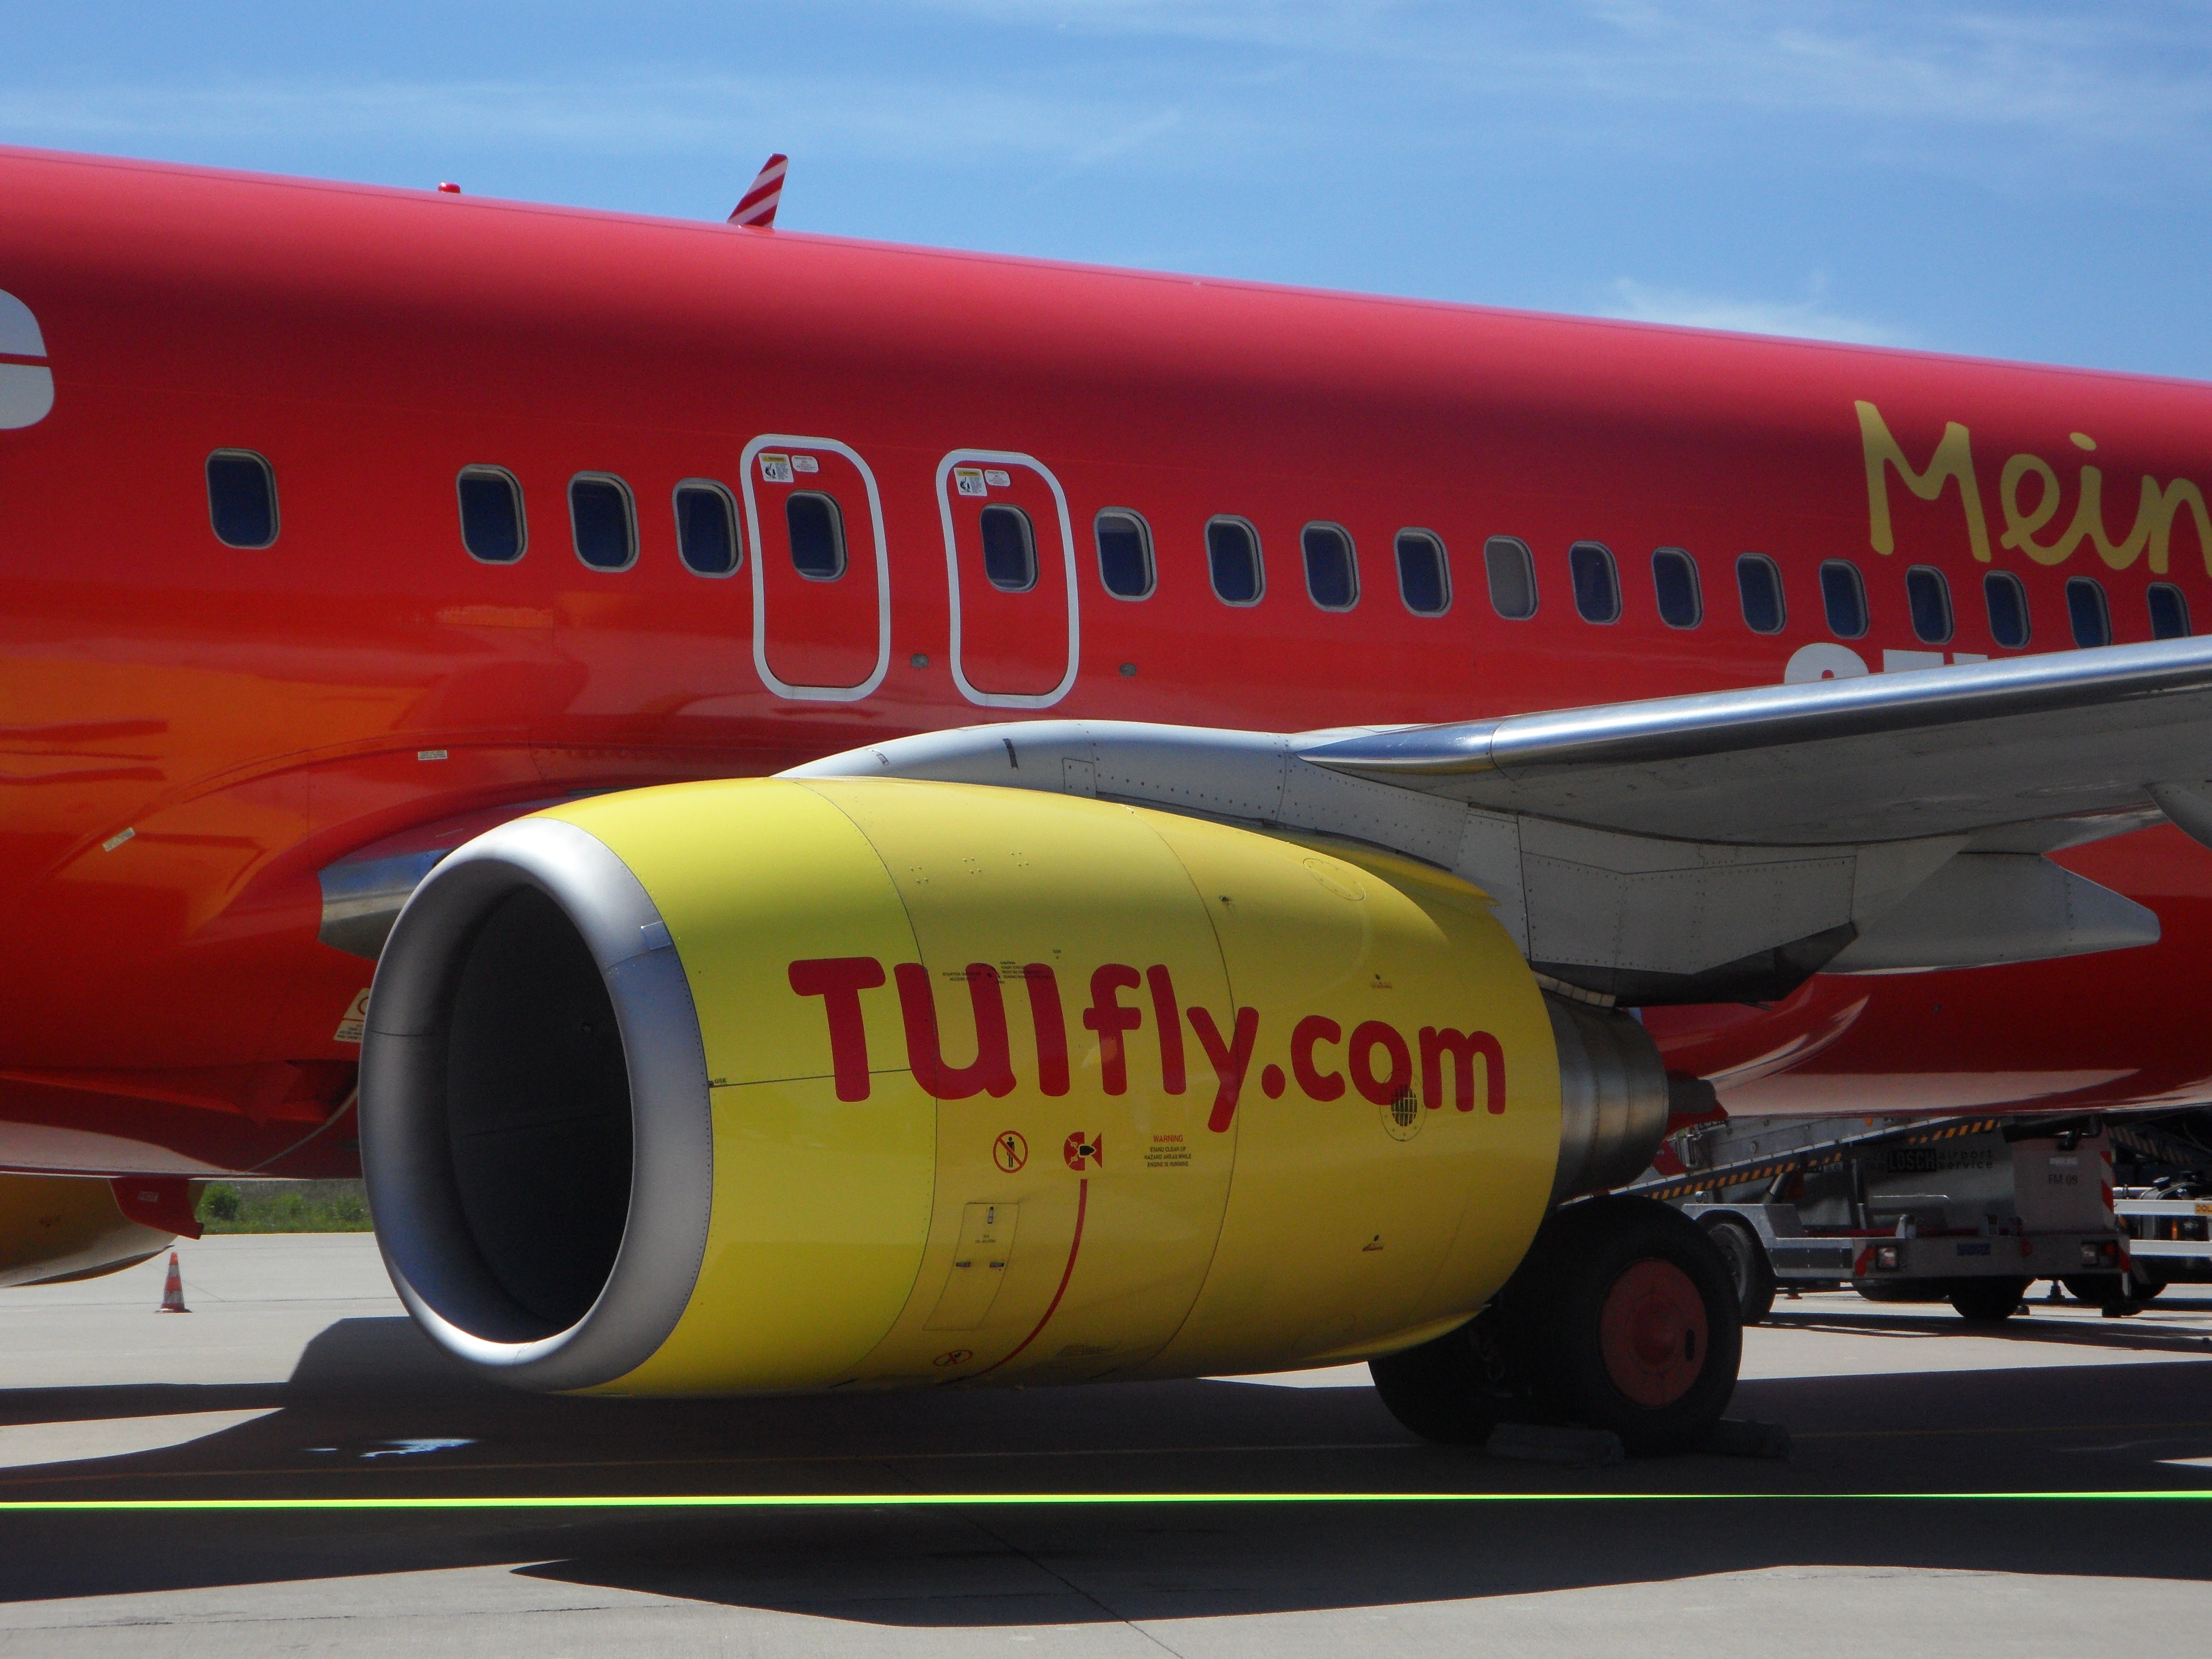
fly, advertising, travel, airplane, aircraft, red, vehicle, airline, aviation, flight, holiday, advertisement, airliner, engine, airbus, detail, flyer, boeing, 737, airline travel, go away, jet aircraft, airbus a330, boeing 777, boeing 767, air travel, boeing 737, atmosphere of earth, wide body aircraft, narrow body aircraft, airbus a320 family, boeing 737 next generation, travel organizer